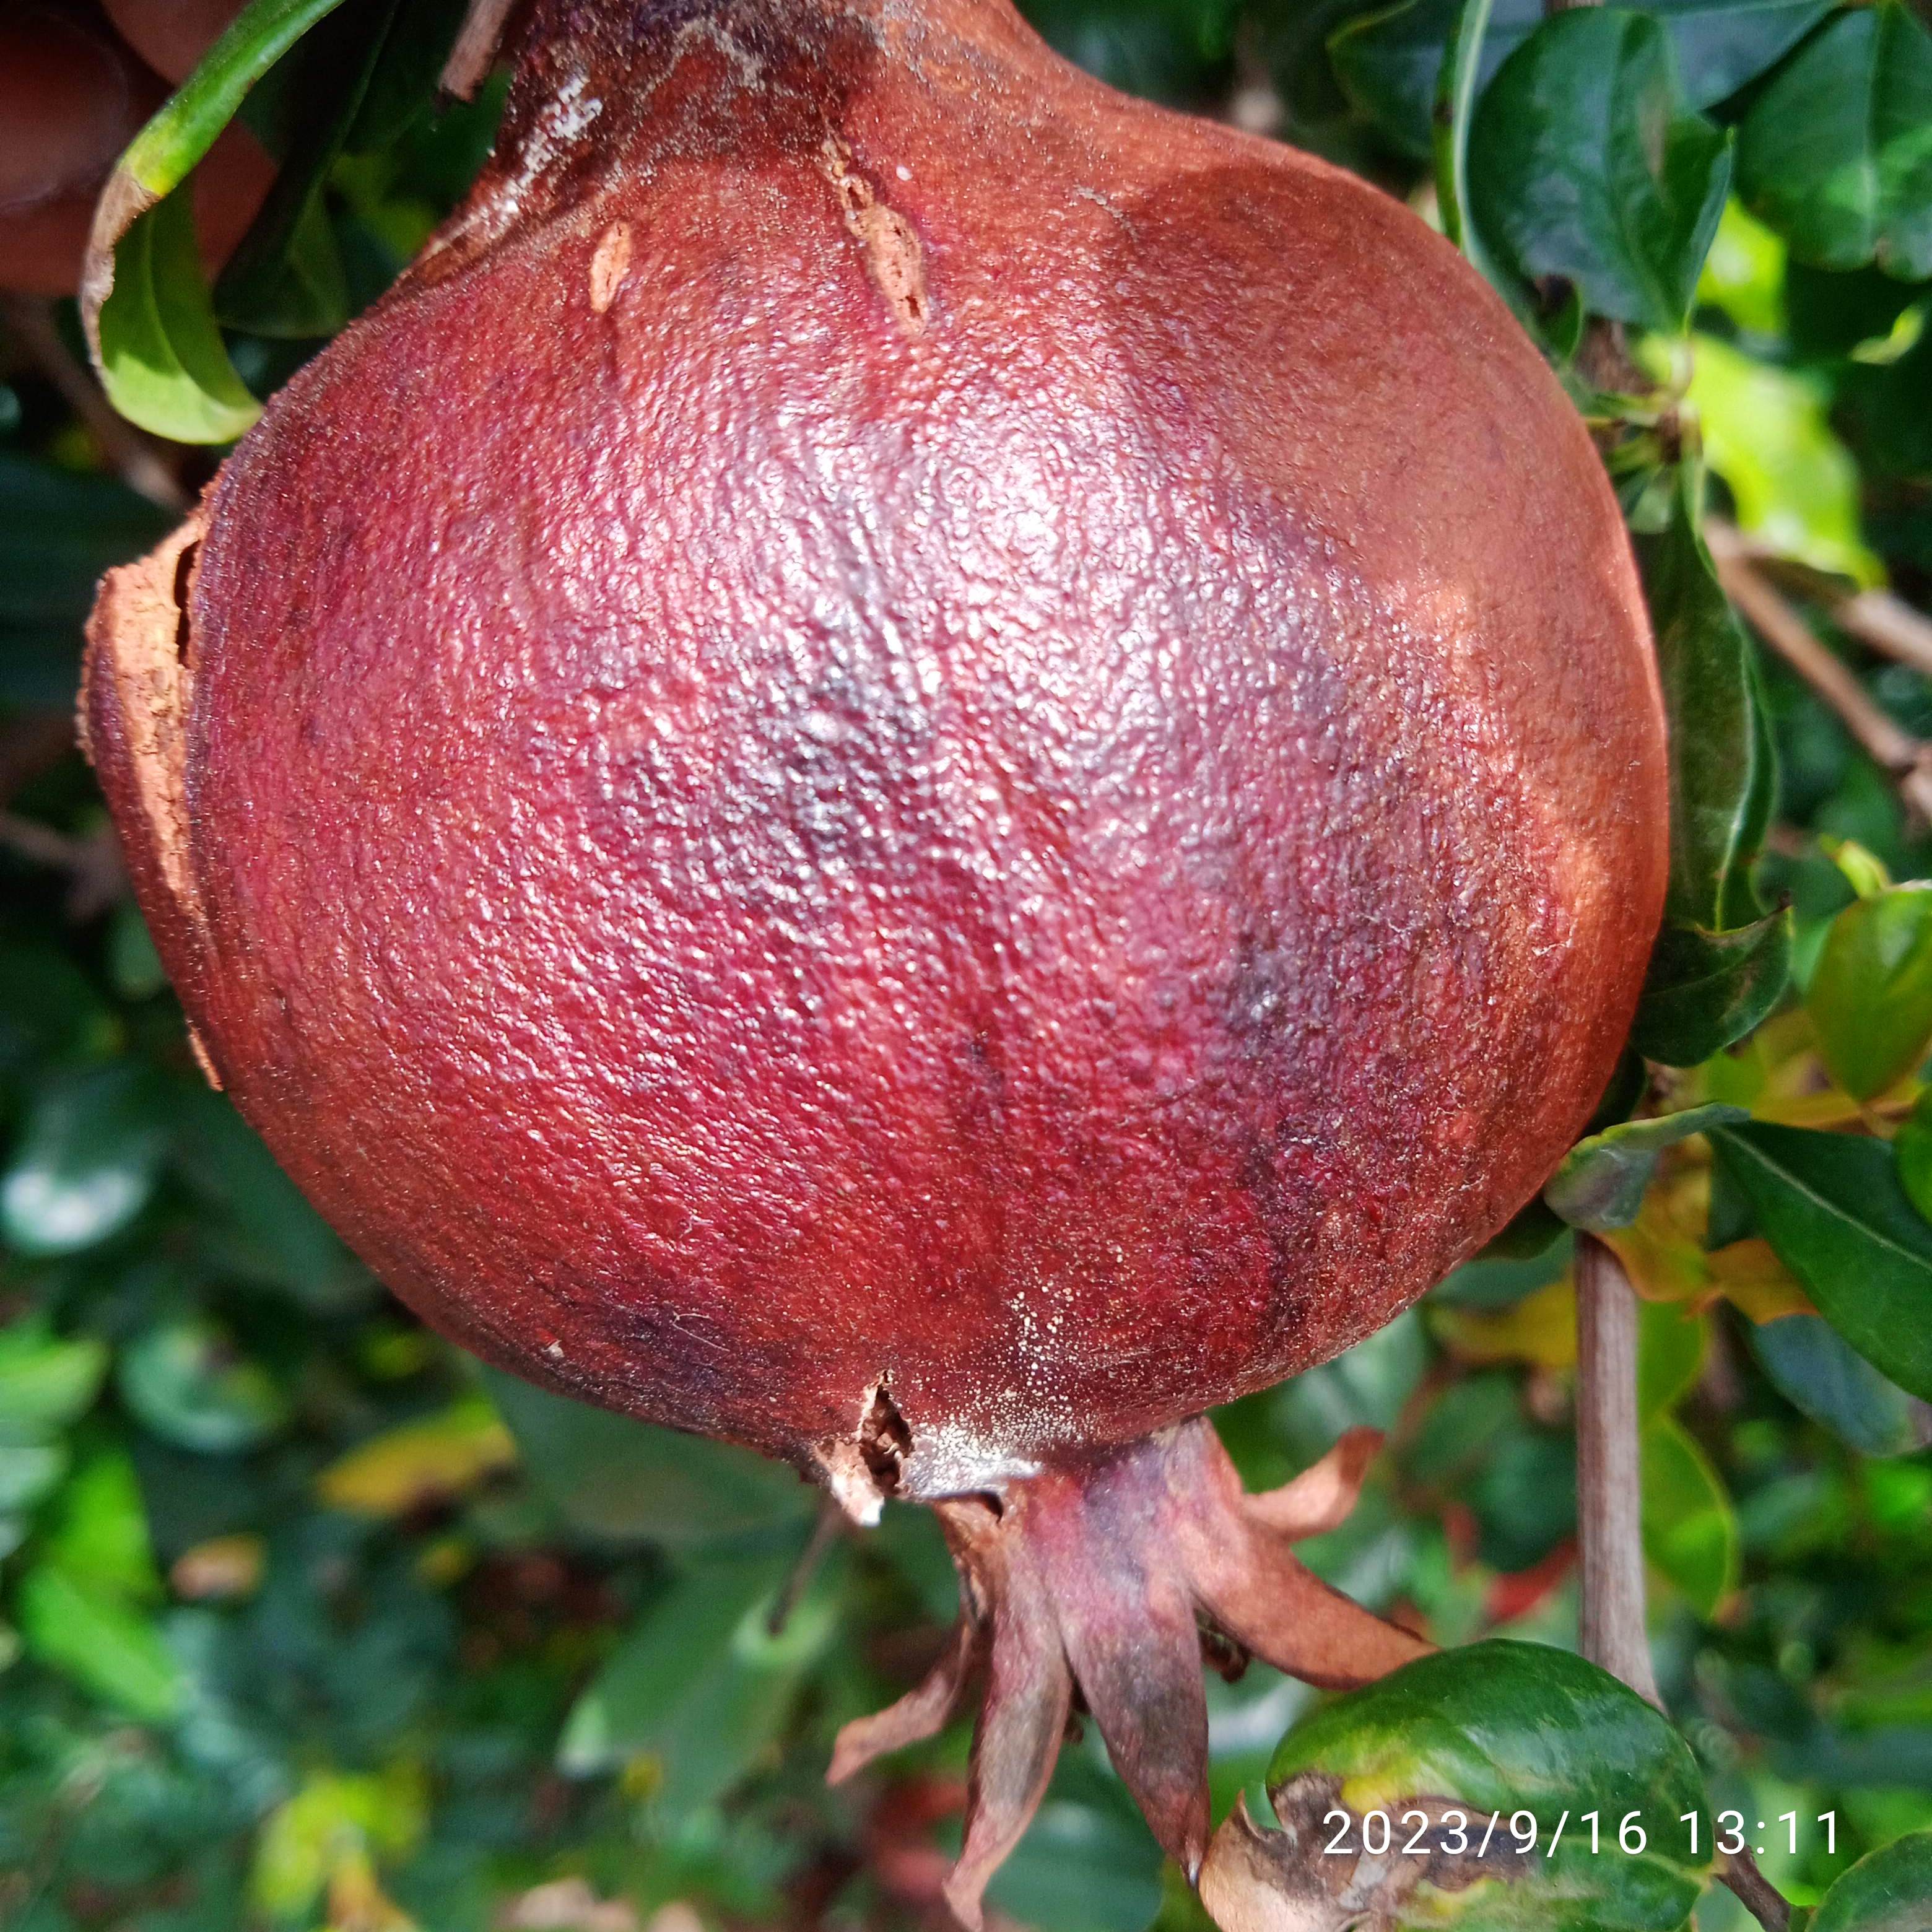
Label: Alternaria